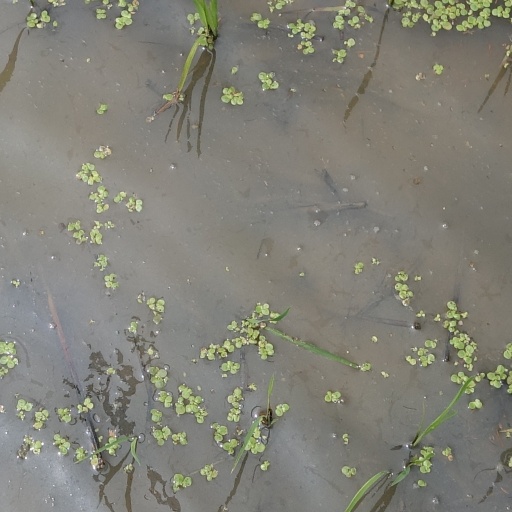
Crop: rice